Newcomb Pottery

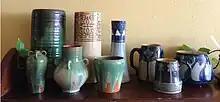
Group of Newcomb College Pottery pieces showing a variety of forms

Newcomb Pottery, also called Newcomb College Pottery, was a brand of American Arts & Crafts pottery produced from 1895 to 1940. The company grew out of the pottery program at H. Sophie Newcomb Memorial College, the women's college now associated with Tulane University in New Orleans, Louisiana. The Pottery was a contemporary of Rookwood Pottery, the Saturday Evening Girls, North Dakota pottery, Teco and Grueby.